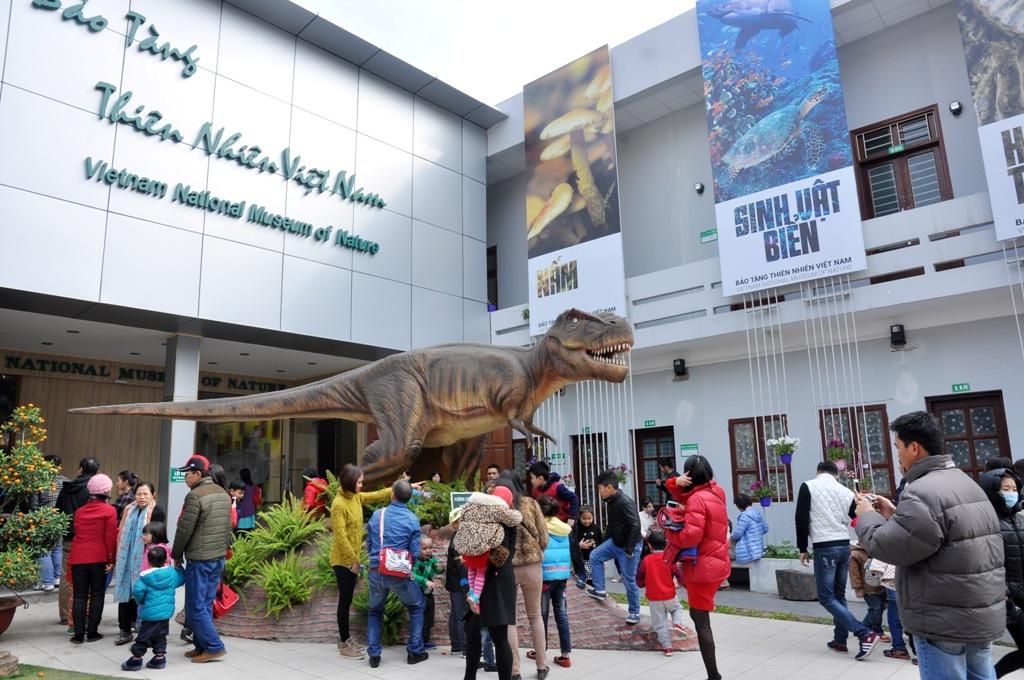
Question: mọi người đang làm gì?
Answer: đang xem tượng con khủng long